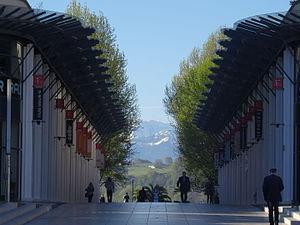
Palais des Pyrénées pris au matin
Pau est une commune du sud-ouest de la France, préfecture du département des Pyrénées-Atlantiques en région Nouvelle-Aquitaine.
La place Clemenceau est l'une des places centrales de Pau. Elle fait le lien entre l'axe historique que constitue la rue Maréchal-Joffre, et l'est de la ville. Elle est reliée au boulevard des Pyrénées par le palais des Pyrénées et le boulevard d'Aragon.